Palladius (Caesar)

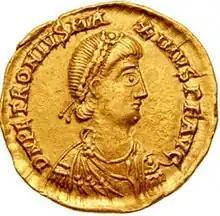
Coin bearing the image of Petronius Maximus, Palladius' father.

Palladius was born between 415 and 425AD. His father was the extremely wealthy senator Petronius Maximus, who had held numerous public offices under Emperors Honorius and Valentinian III, including two terms as consul. According to Mommaerts and Kelley, Palladius' mother was Eparchia, sister of Avitus. Palladius may have been a Praetorian Prefect at some point during the 450's.